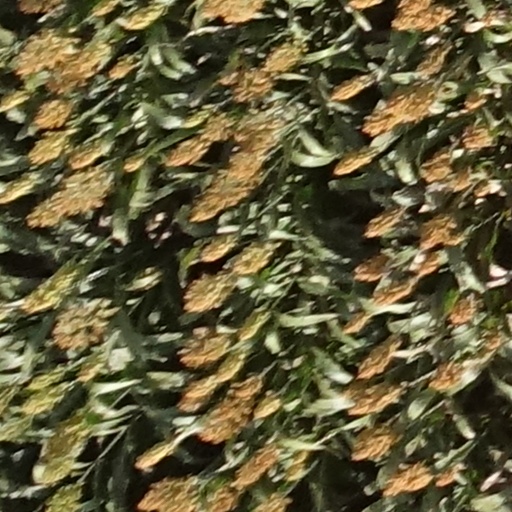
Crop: sorghum